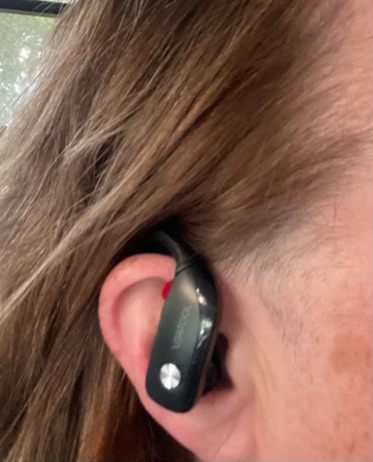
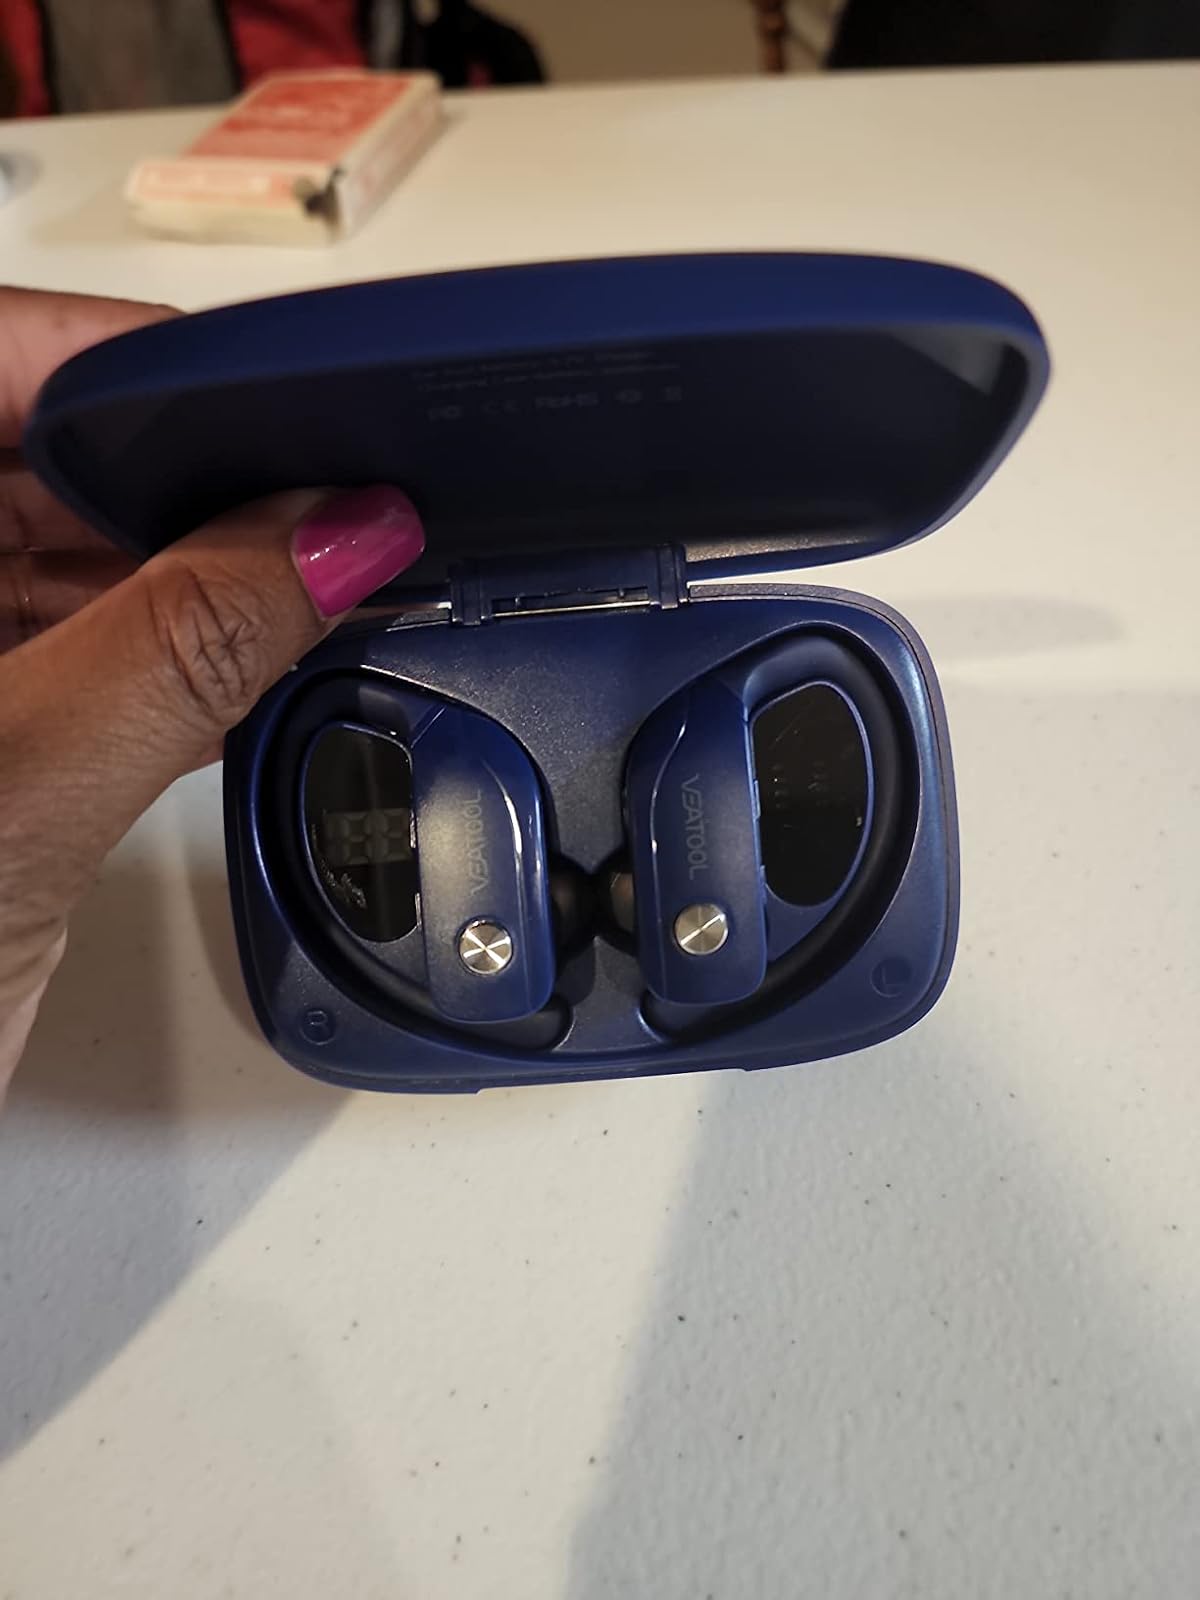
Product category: earbuds
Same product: no